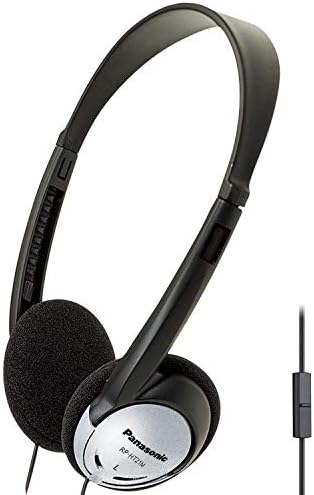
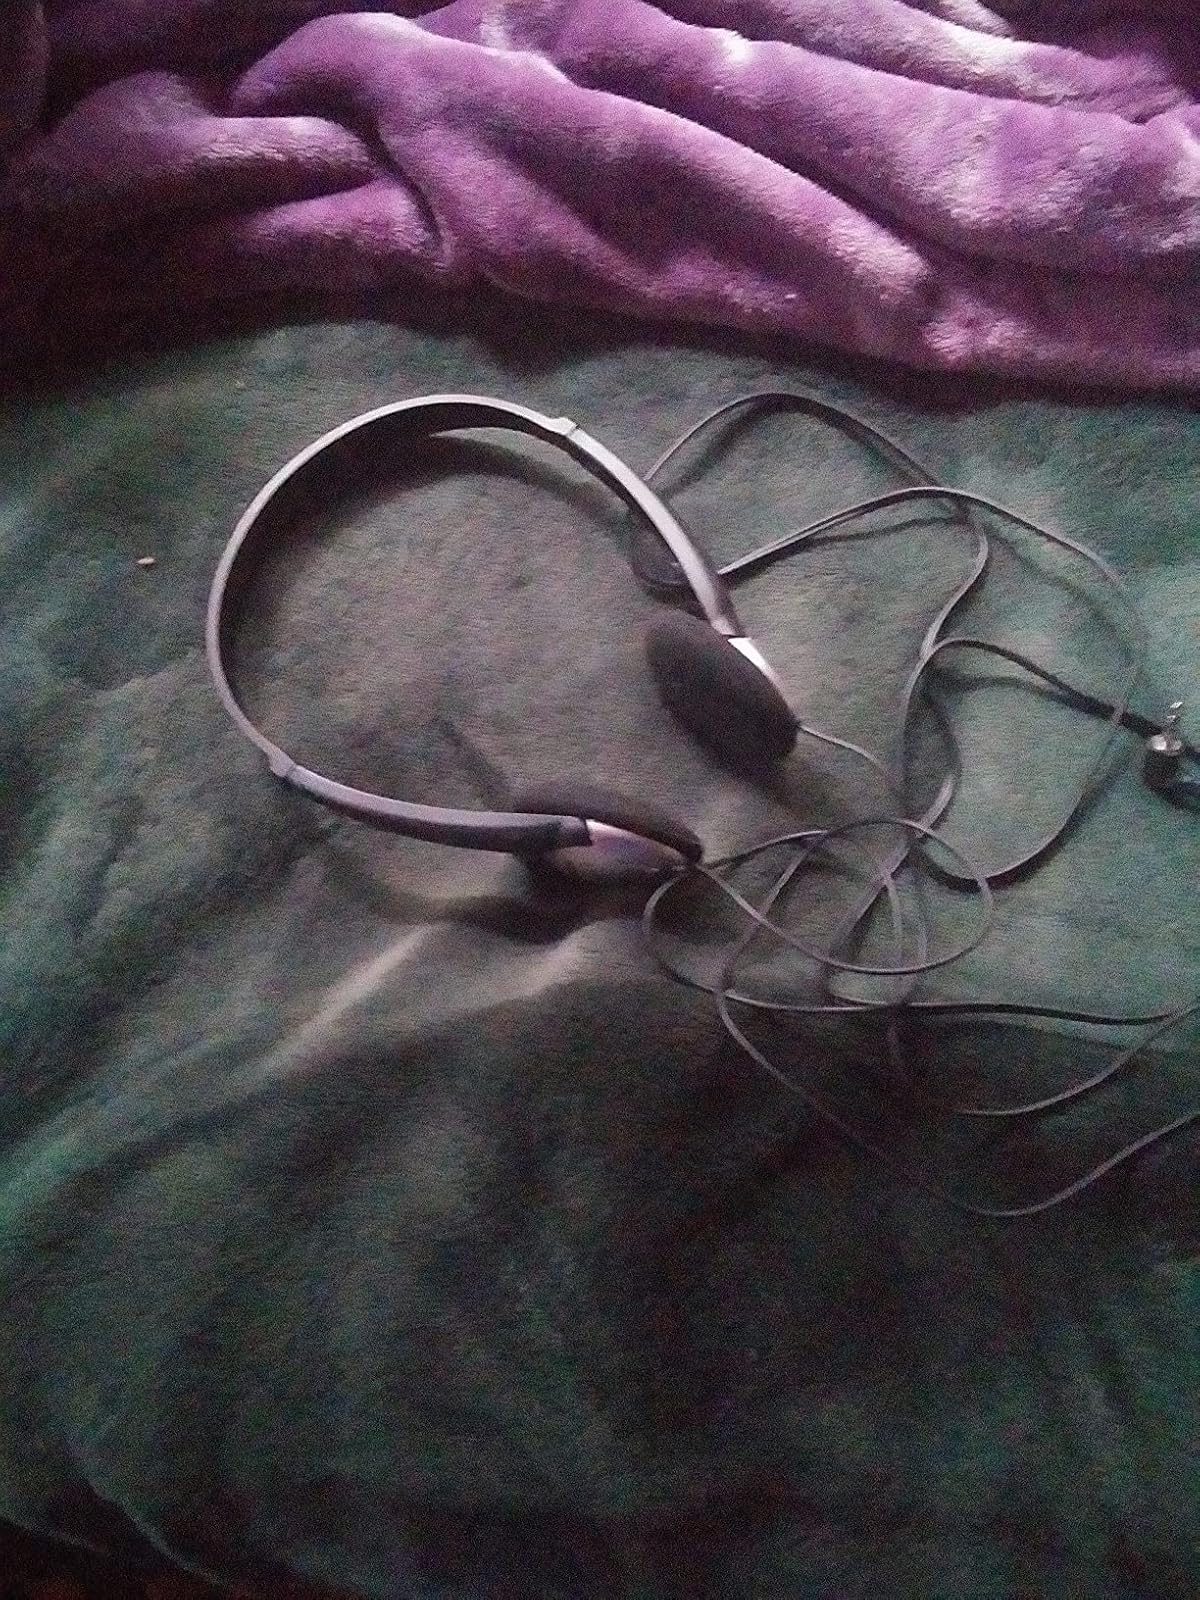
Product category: headphones
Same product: yes